Paul Bew

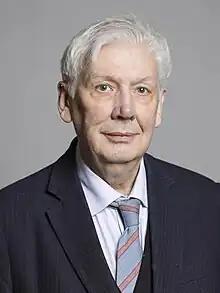
Bew in 2019

Paul Anthony Elliott Bew, Baron Bew (born 22 January 1950), is a British historian from Northern Ireland and a life peer. He has worked at Queen's University Belfast since 1979, and is currently Professor of Irish Politics, a position he has held since 1991.